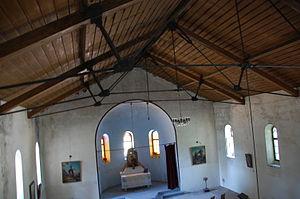
Emek Rephaïm est la rue principale de l'ancienne colonie allemande, ou quartier allemand de Jérusalem.